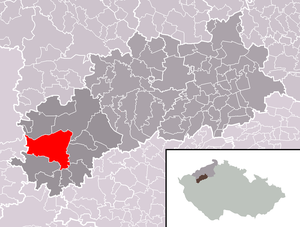
Vroutek est une ville du district de Louny, dans la région d'Ústí nad Labem, en Tchéquie. Sa population s'élevait à 1 843 habitants en 2018.